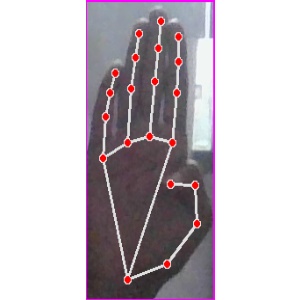
अक्षर: झ